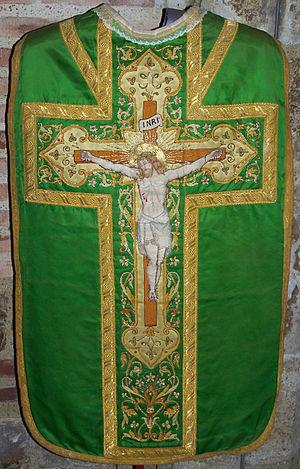
Chasuble brodée en soie verte, Cathédrale de Lombez.